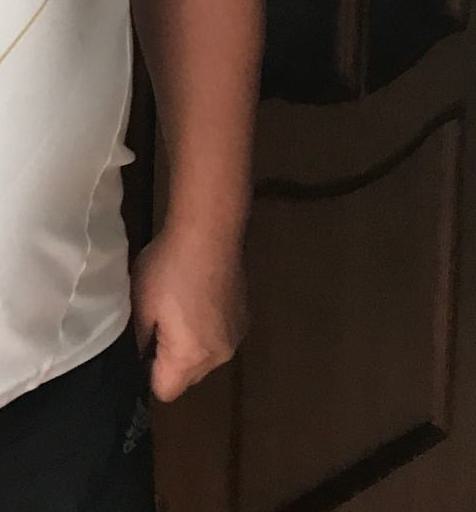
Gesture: no_gesture